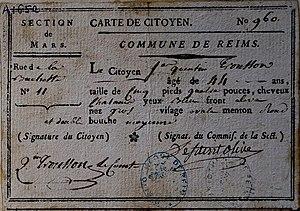
Tronsson Lecomte
Jacques Tronsson est un homme politique français qui fut maire de Reims et député.